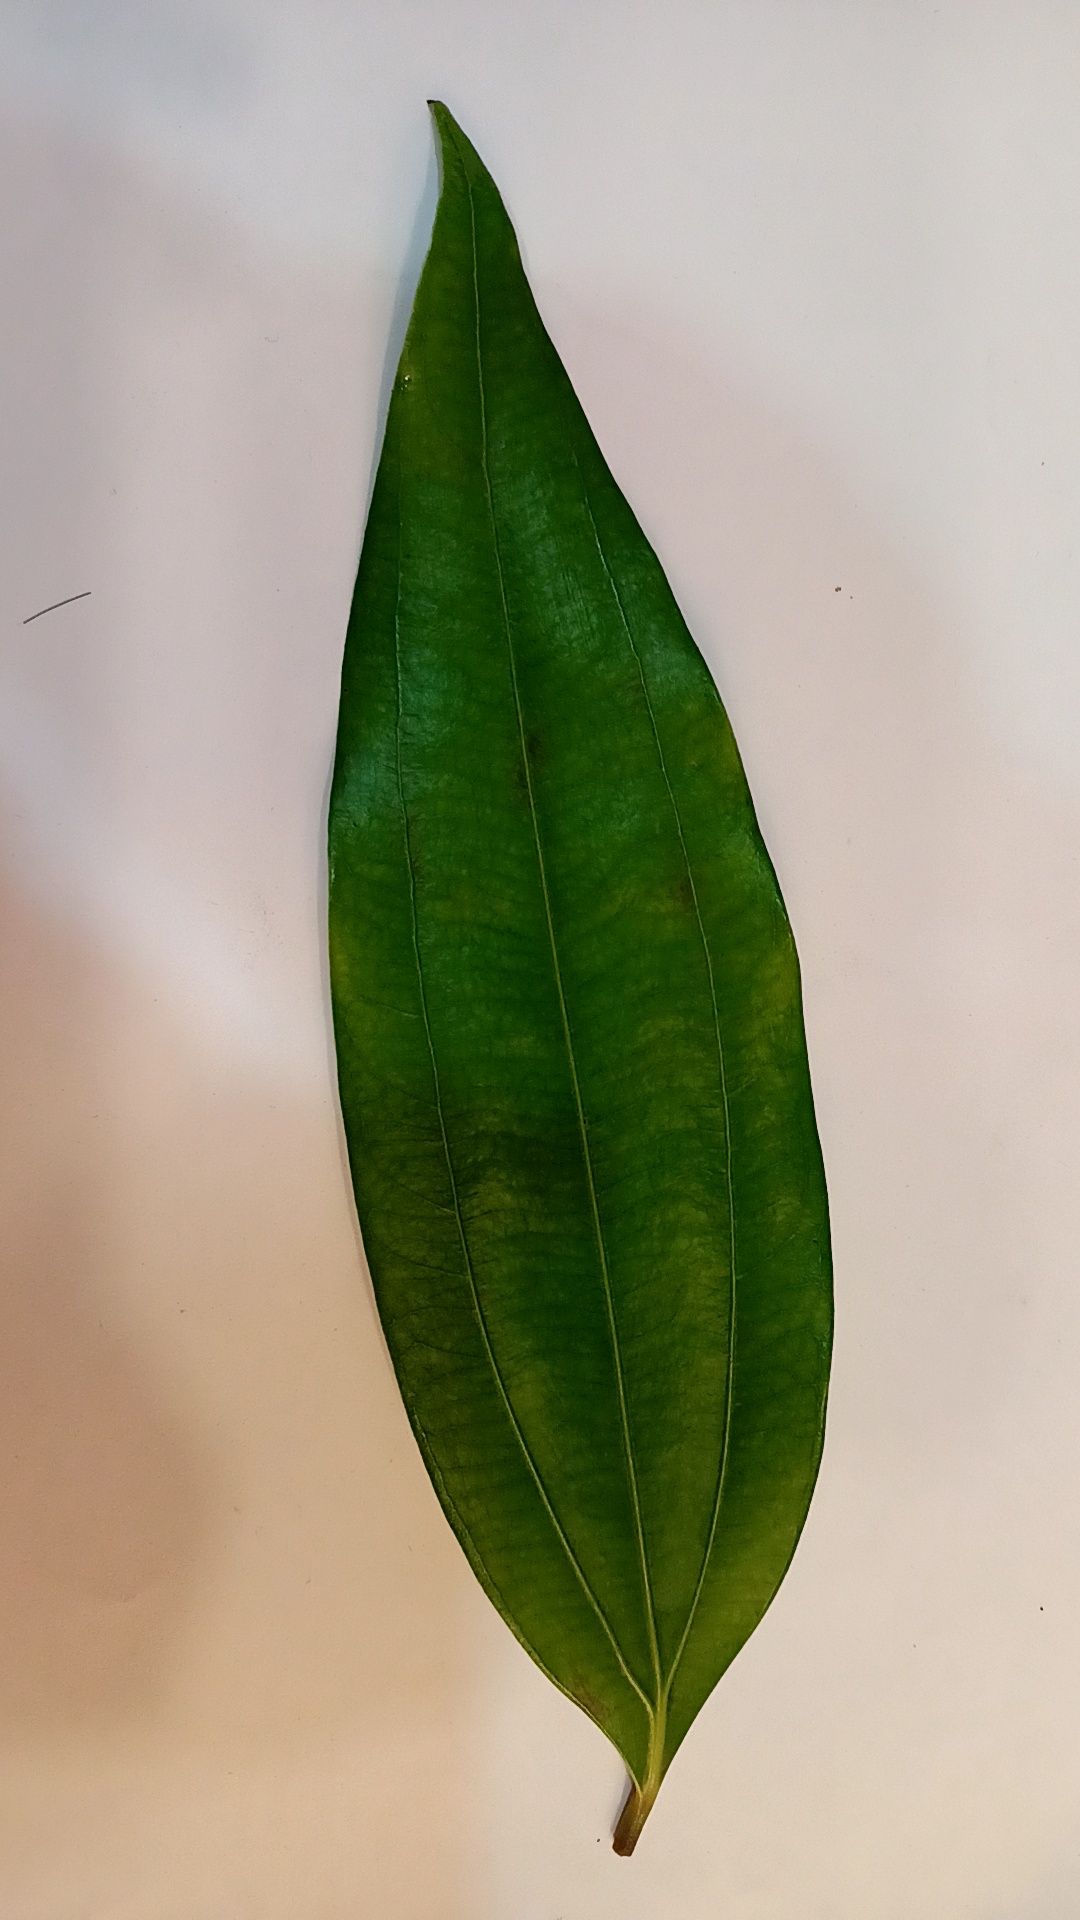
Label: Healthy